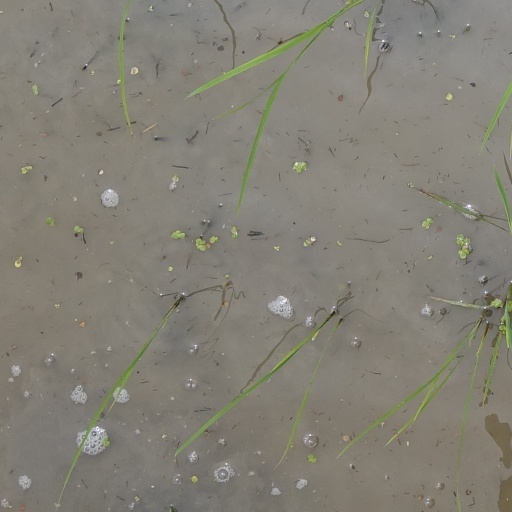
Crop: rice